Sicilian Baroque

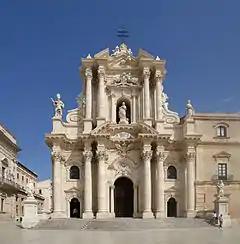
Illustration 11: Cathedral of Syracuse, Andrea Palma's cathedral façade (begun in 1728). Based on the formula of a Roman triumphal arch, the broken masses within a columned façade create a theatrical effect.

In these new towns, the aristocracy was allocated the higher areas, where the air was cooler and fresher and the views finest. The church was placed in the town centre (Illustration 8), both for convenience to all and to reflect the church's global and central position; round the pairing of cathedral and episcopal "palazzo vescovile" were built the convents. The merchants and storekeepers chose their lots on the planned wider streets leading from the main piazza. Finally, the poor were allowed to erect their simple brick huts and houses in the areas nobody else wanted. Lawyers, doctors, and members of the few professions including the more skilled artisans – those who fell between the strictly defined upper and lower class – and were able to afford building plots, often lived on the periphery of the commercial and upper class residential sectors, but equally often these people just lived in a larger or grander house than their neighbours in the poorer areas. However, many of the skilled artists working on the rebuilding lived as part of the extended households of their patrons. In this way Baroque town planning came to symbolise and reflect political authority, and later its style and philosophy spread as far as Annapolis and Savannah in English America, and most notably Haussmann's 19th century re-designing of Paris. The stage was now set for the explosion of Baroque architecture, which was to predominate in Sicily until the early 19th century.